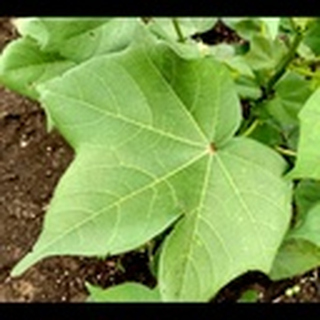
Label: healthy_cotton